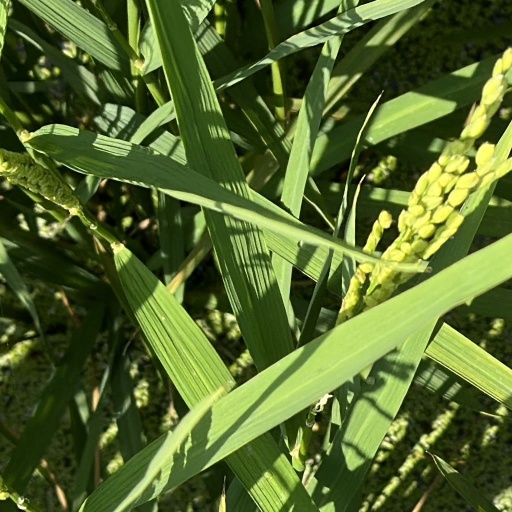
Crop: rice